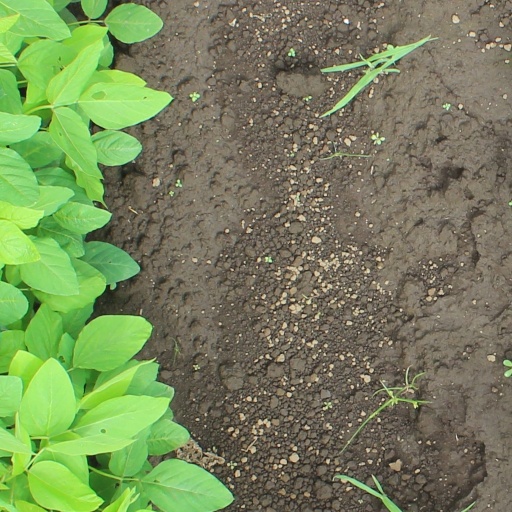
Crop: soybean